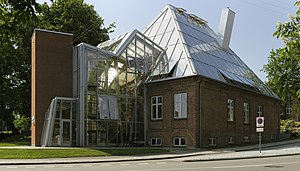
Frank Gehry
Hejmdal - Kræftpatienternes Hus, designet af Frank Gehry
Frank Gehry er en canadisk-amerikansk arkitekt. Blandt hans hovedværker er Museo Guggenheim Bilbao, der som andre af hans bygninger er blevet et ikon for stedet, hvor det er opført.